The Lesson (2014 Bulgarian film)

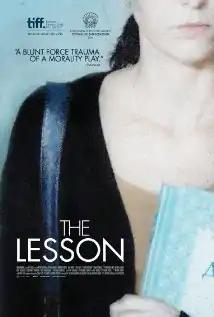
Film poster

The Lesson (translit. "Urok") is a 2014 Bulgarian drama film written and directed by Kristina Grozeva and Petar Valchanov. It was screened in the Contemporary World Cinema section at the 2014 Toronto International Film Festival.